Cal State LA Solar Car Team

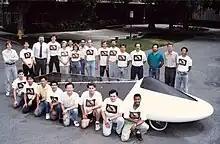
Cal State LA

The Cal State LA Solar Car Team was a group of engineering students at California State University, Los Angeles that developed the Solar Eagle series of solar cars that competed in solar car races in the United States and Australia.